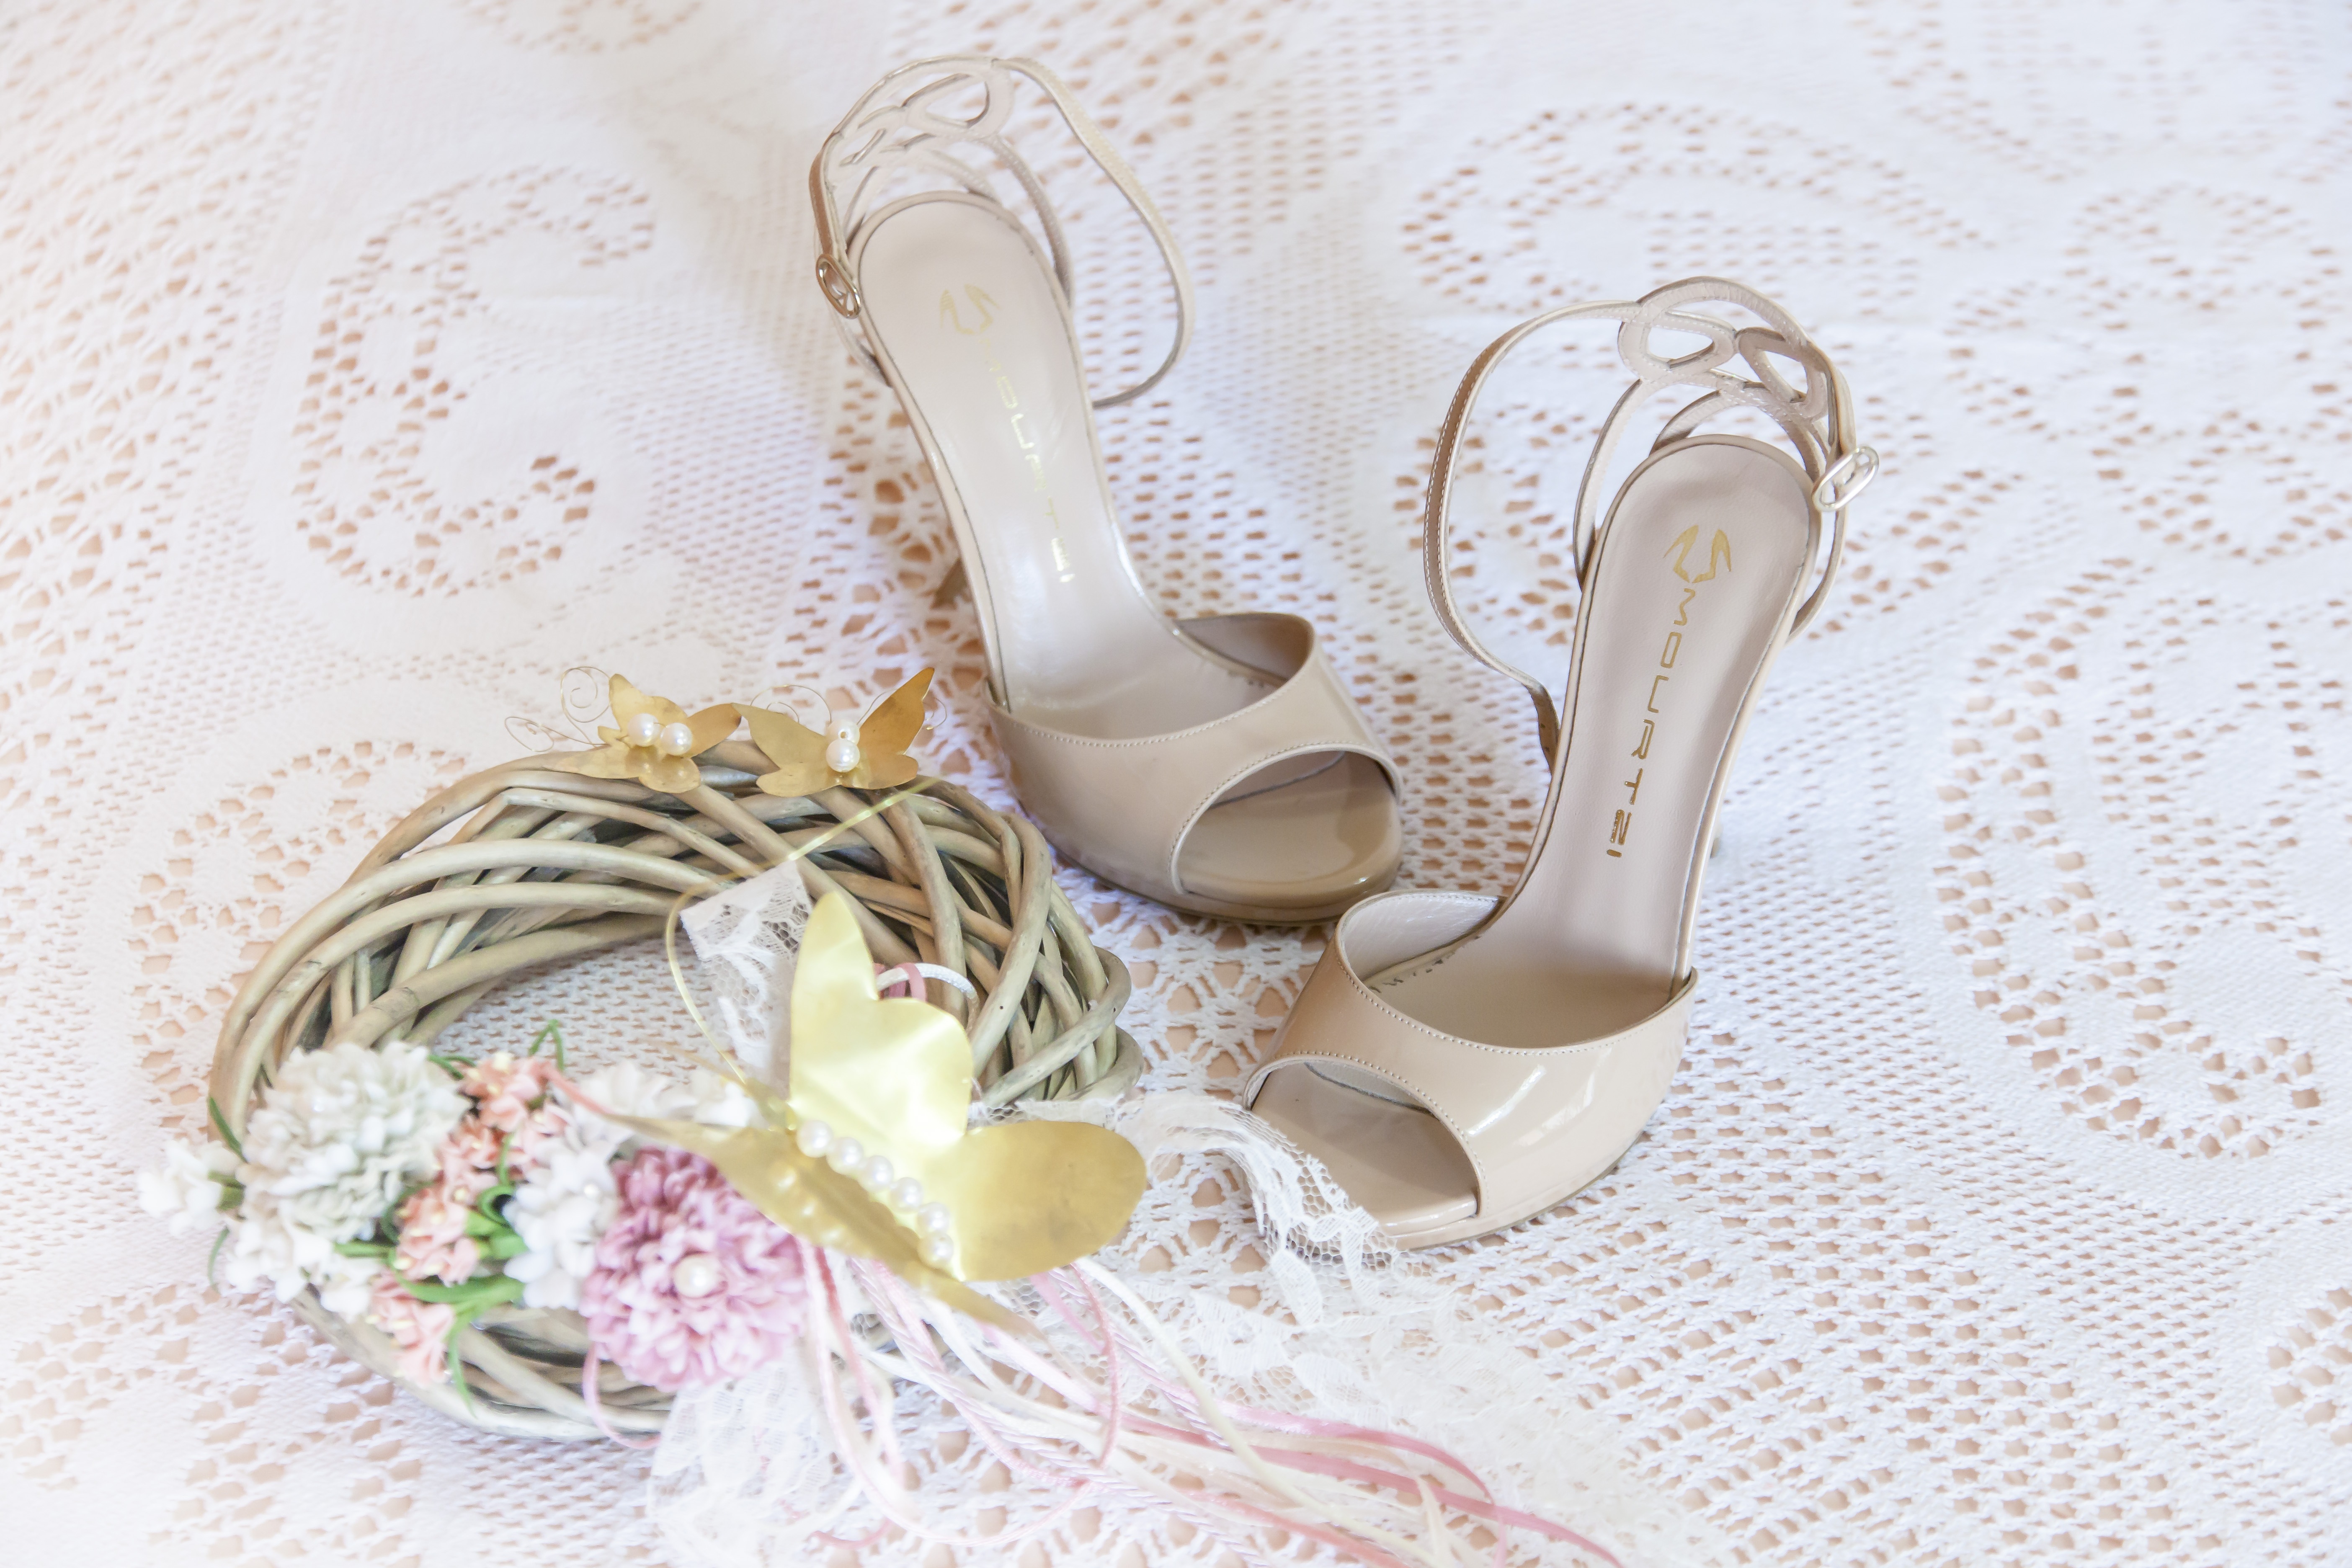
shoe, flower, petal, decoration, romance, romantic, butterfly, wedding, bride, close up, footwear, heels, traditional, bridal, stiletto